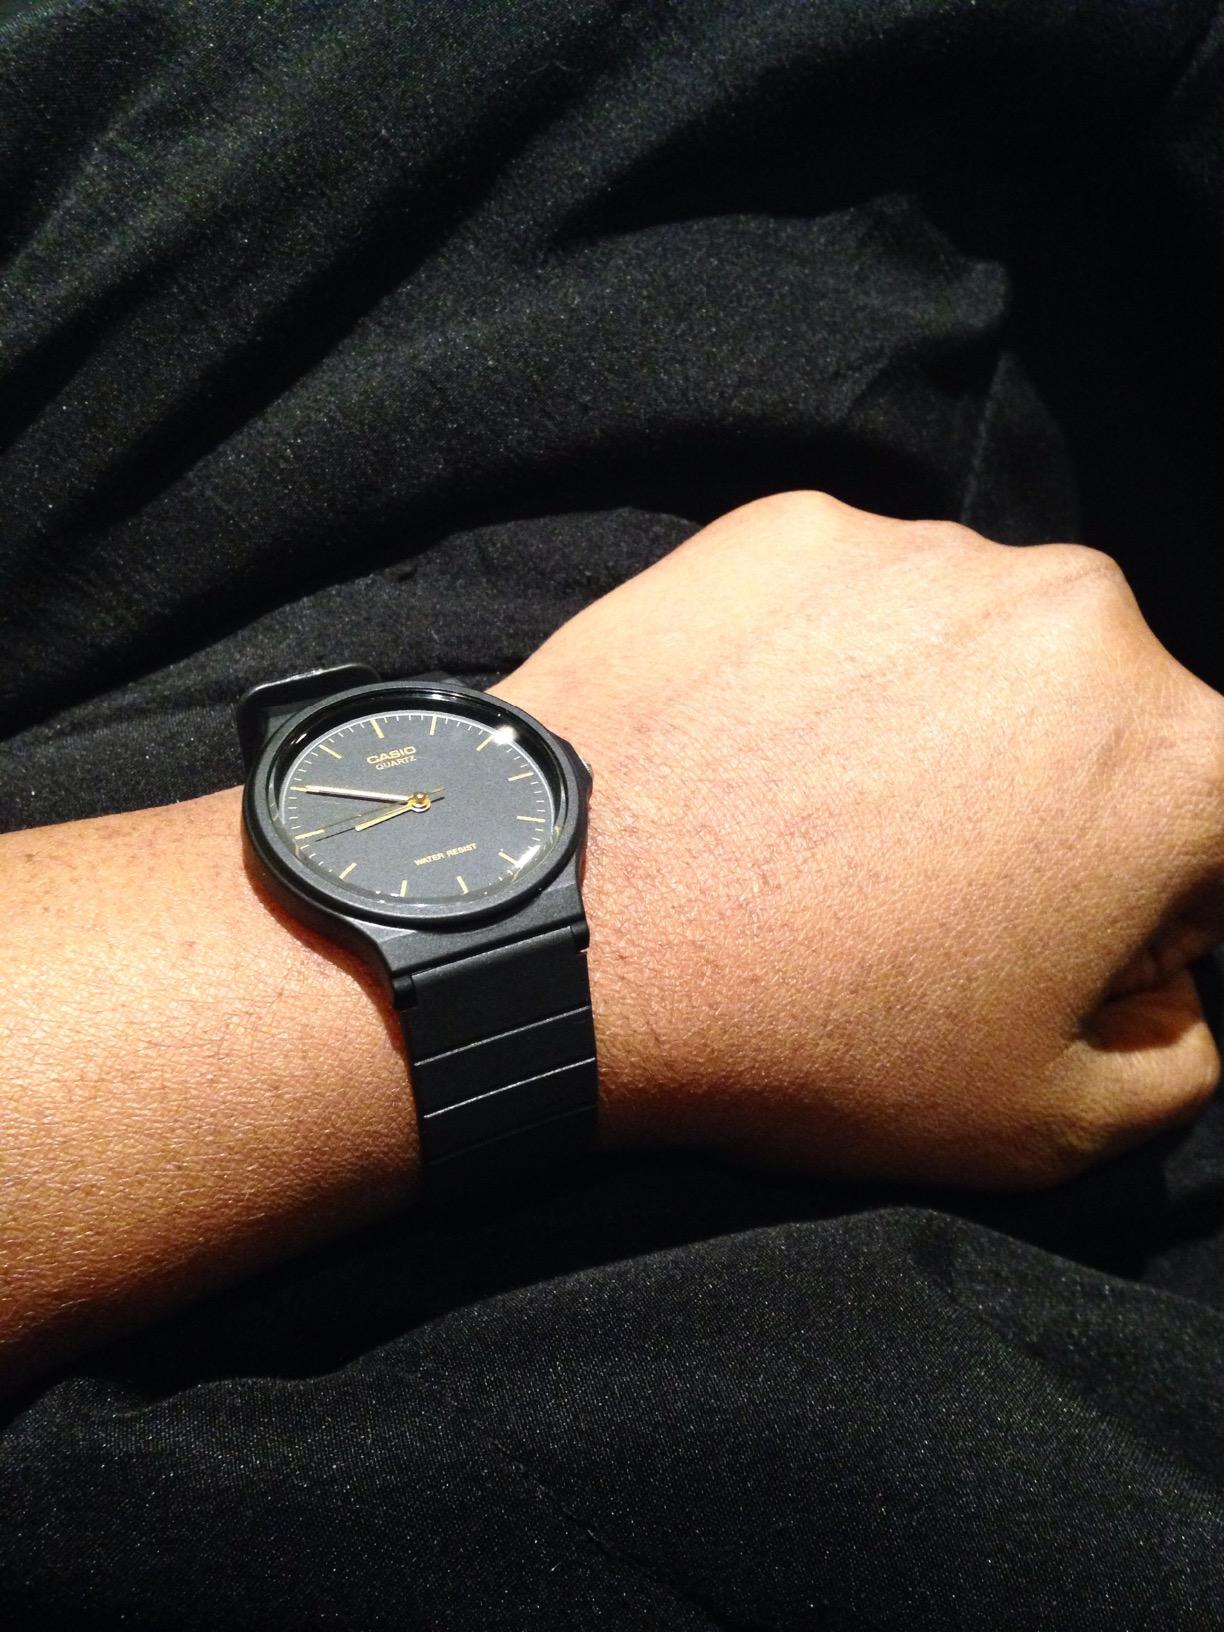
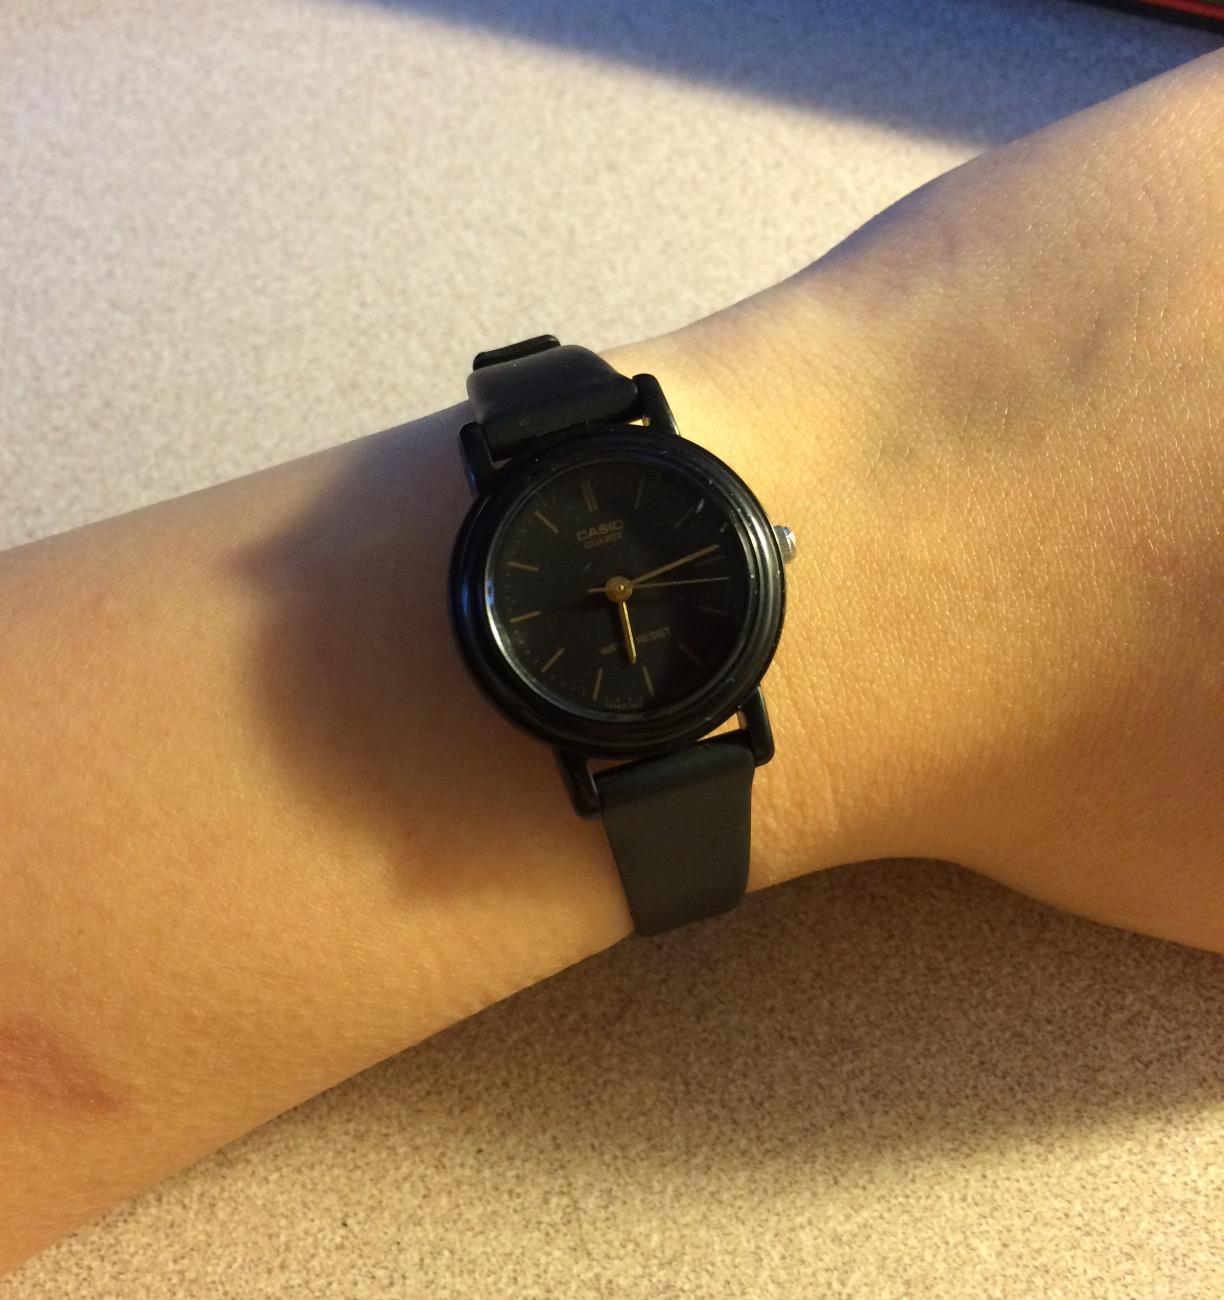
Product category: accessories_watch
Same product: no